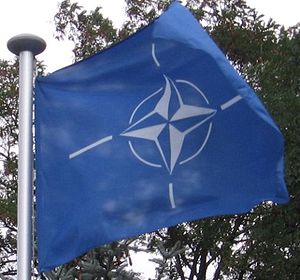
NATO's flag
Foto af NATO's flag.
NATO's flag er det officielle flag for den internationale forsvarsalliance NATO. Det er opbygget af en marineblå baggrund med en hvid kompasrose ovenpå, hvorfra der udgår fire hvide linjer. Flaget blev indført 14. oktober 1953.